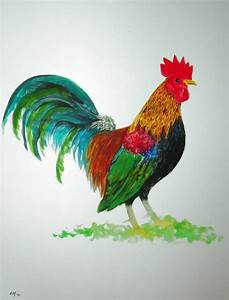
Label: chicken